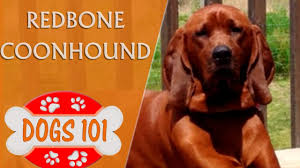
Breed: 207-n000045-redbone